Impact of the COVID-19 pandemic on education in the United States

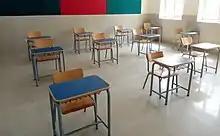
A classroom with socially distanced desks.

Universities were among the first institutions in the United States to transition to online learning. Enrollment for community colleges in the Fall 2020 semester dropped by 10% from the past year, with the sharpest declines occurring among first-generation students and students of color. Fall 2020 enrollment losses in undergraduate institutions were also more pronounced for men than women, with men experiencing an overall 5.1% decrease in enrollment compared to a 0.7% decrease for women.